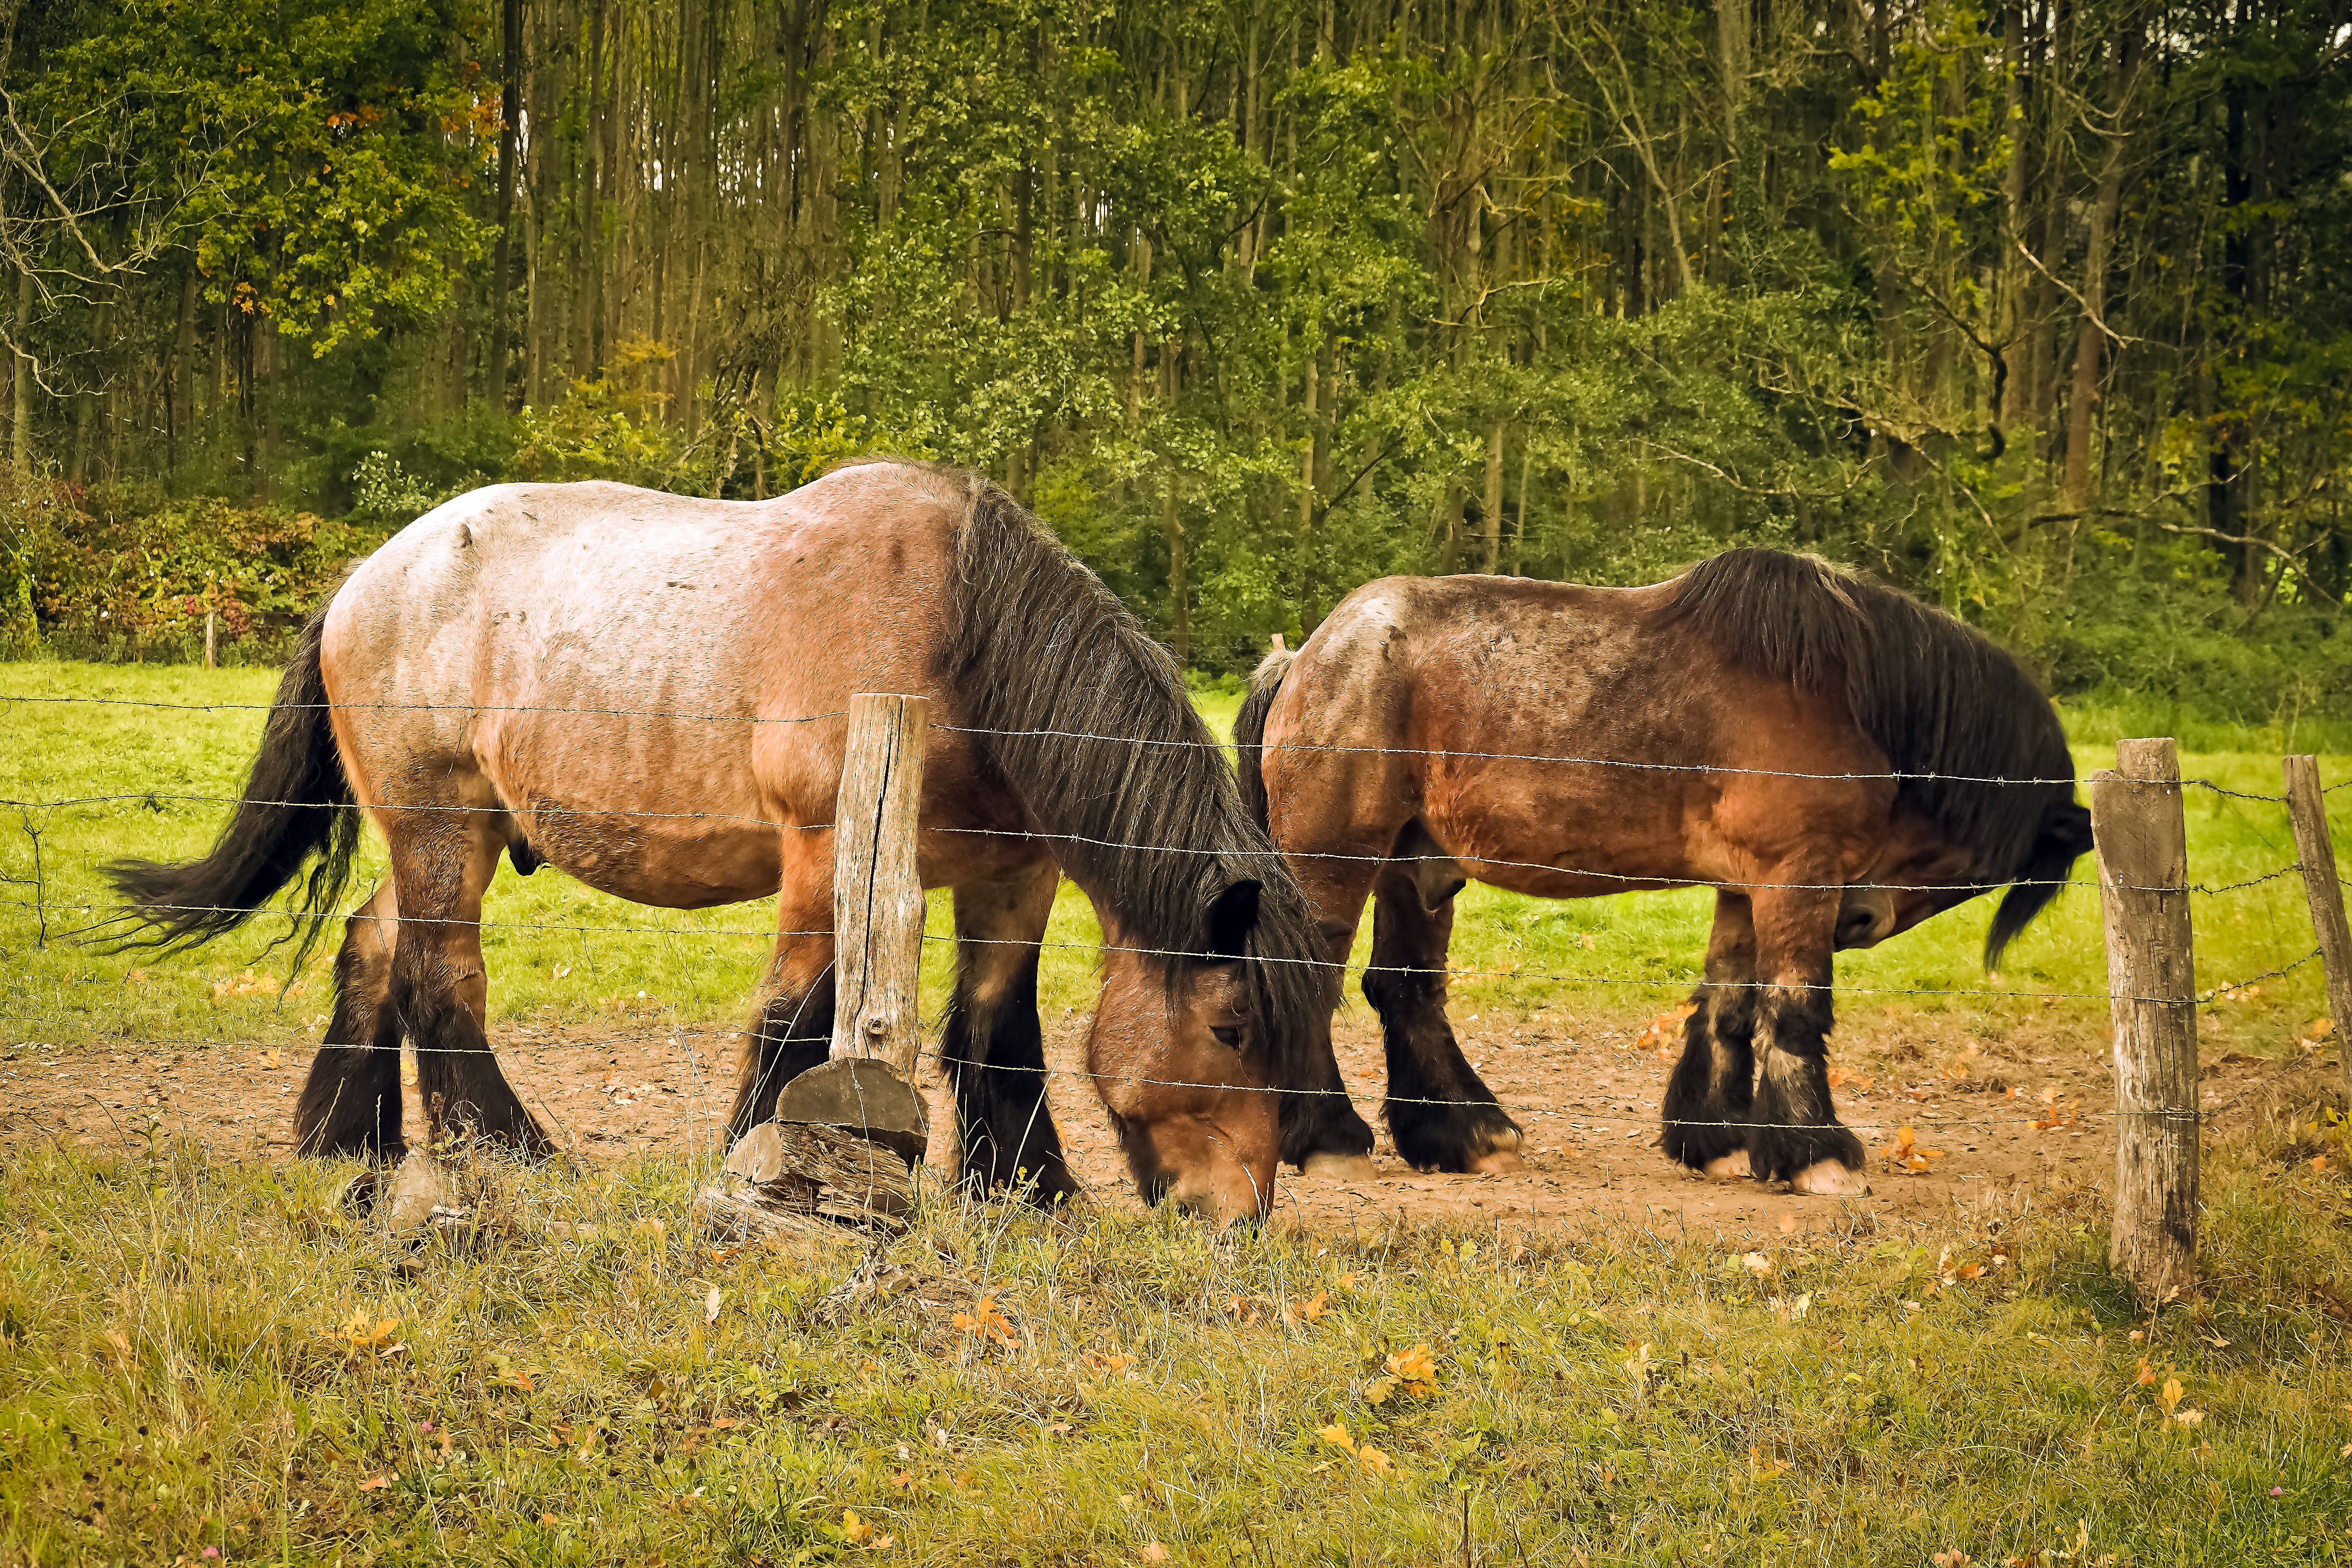
nature, grass, fence, field, meadow, prairie, animal, wildlife, standing, herd, pasture, grazing, livestock, horse, autumn, brown, stallion, eat, fauna, paddock, horses, grassland, mare, coupling, habitat, strong, ardennes, ecosystem, horsepower, kaltblut, rural area, draft horses, workhorse, brauereigaul, brewery horse, pferdeportrait, pack animal, natural environment, horse like mammal, mustang horse